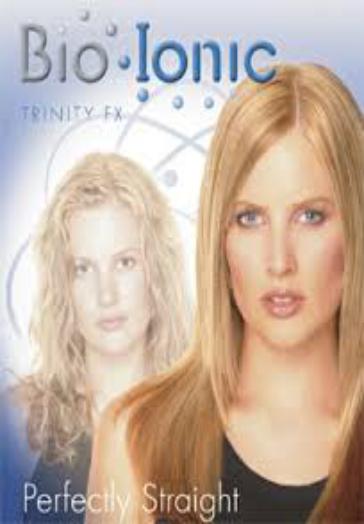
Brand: bio ionic
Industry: Necessities